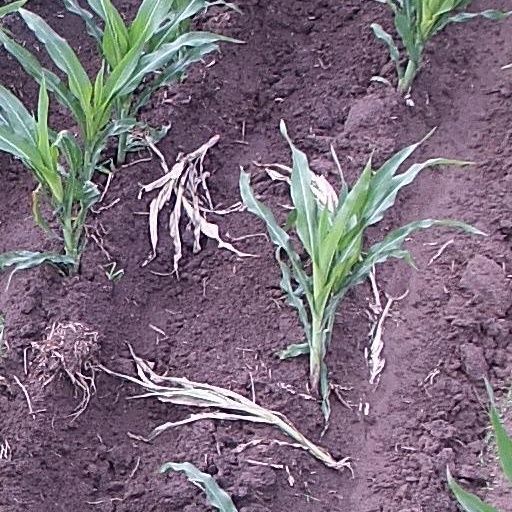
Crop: maize; corn